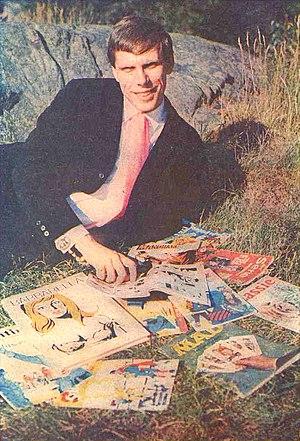
Sture Hegerfos est un journaliste suédois spécialiste en bande dessinée.